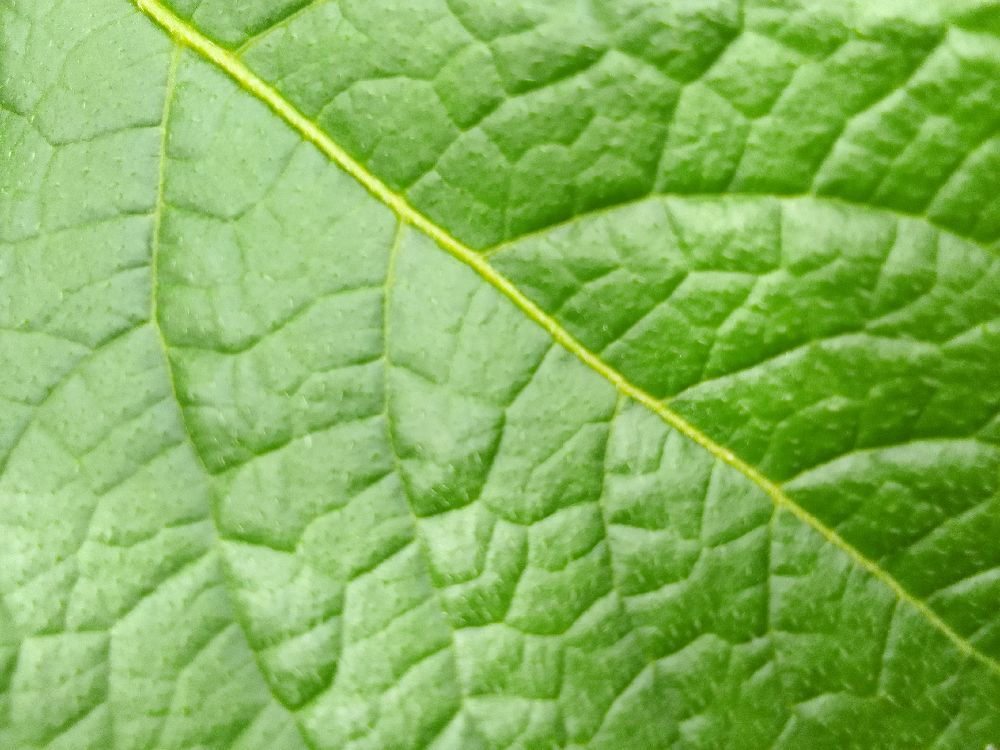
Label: Healthy